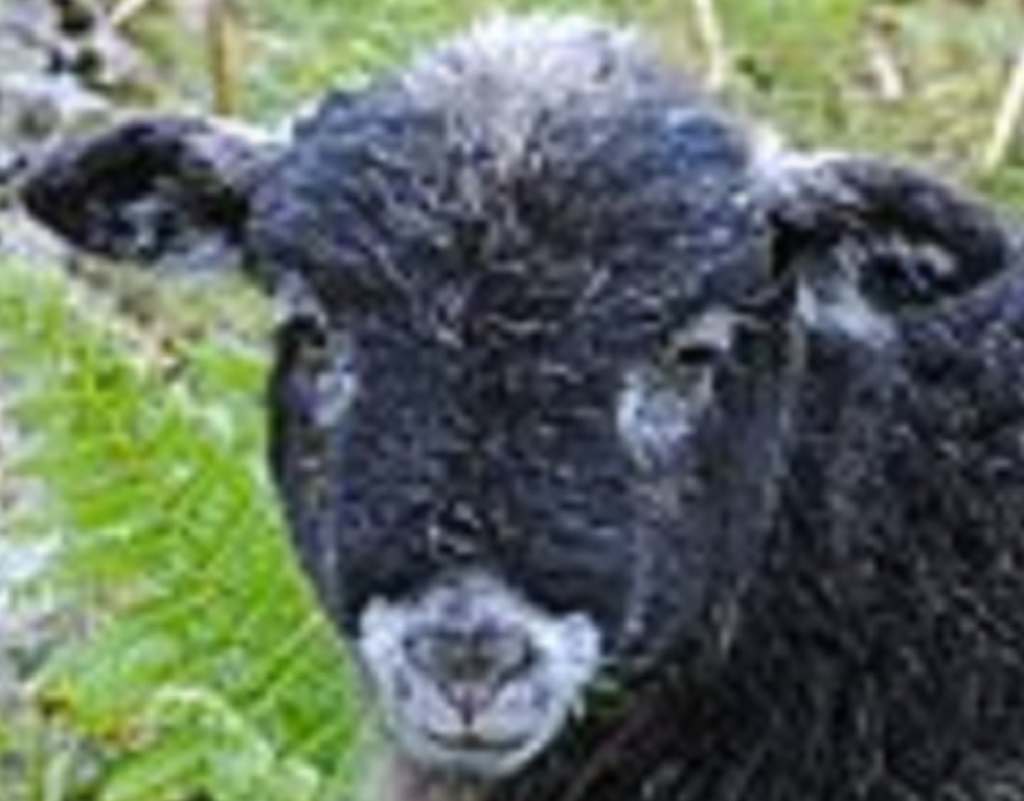
Label: no pain